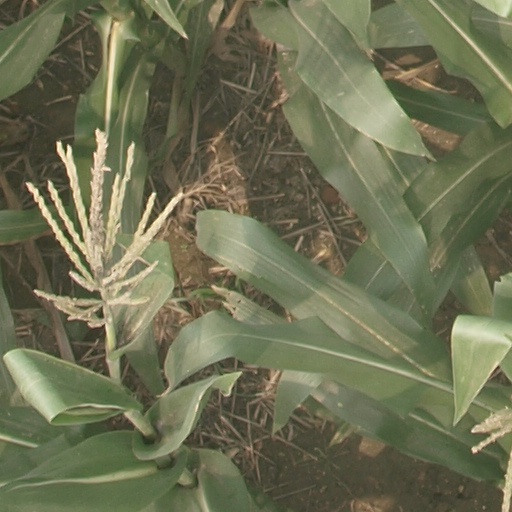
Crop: maize; corn